Gennaro Greco

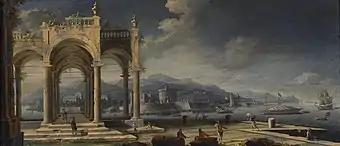
"Capriccio of ancient ruins at a Mediterranean port with boats and bystanders"

He also collaborated with specialist still life painters to create collaborative works combining landscape and still life painting. An example is the "Flower garland and marine landscape of the Golf of Gaeta", a collaboration with Flemish still life painter Abraham Brueghel. It shows in the centre a harbour scene with figures in the foreground which is surrounded by a flower garland. The work is characteristic of late 17th century Neapolitan painting which aimed almost exclusively at ornamental and decorative effect rather than at naturalism.